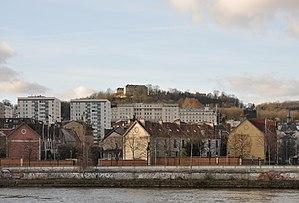
Suresnes vue depuis les berges de la Seine, département des Hauts-de-Seine en France.
La forteresse du Mont-Valérien est un fort polygone à cinq côtés construit de 1840 à 1846. Il est l'un des seize forts construits autour de Paris.
Le mont Valérien est une colline française culminant à 161 mètres, située dans le département des Hauts-de-Seine, sur les territoires des communes de Suresnes, Nanterre et Rueil-Malmaison, à environ deux kilomètres à l'ouest de Paris.